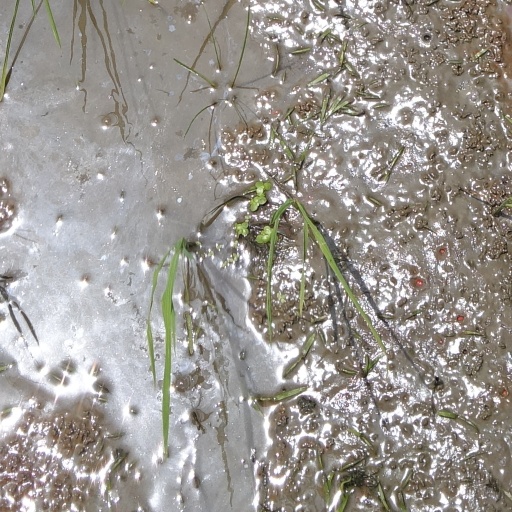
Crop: rice